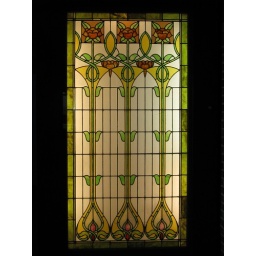
Stained glass windows in the Smith Museum and Dreihaus Gallery at Navy Pier in downtown Chicago.